Selma Arruda

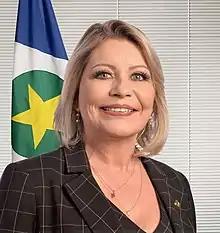
Arruda in 2019

Selma Rosane Santos Arruda (born 20 January 1963) is a Brazilian politician and retired judge. Although born in Rio Grande do Sul, she has spent her political career representing Mato Grosso, having served as state senator in 2019.